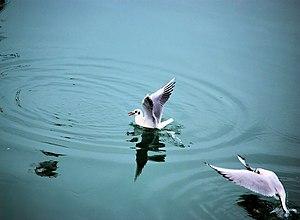
Mouettes rieuses dans la réserve ornithologique de Zumaia (Guipuscoa).
Zumaia en basque ou Zumaya en espagnol est une commune du Guipuscoa dans la communauté autonome du Pays basque en Espagne. Elle est située à l'embouchure du fleuve Urola et à proximité de la ville de Deba avec laquelle elle est reliée par une côte à falaises plissées comparable à celle de la "corniche basque" en France. C'est une station balnéaire disposant de deux belles plages et équipée d'un centre de thalassothérapie.